Sailortown

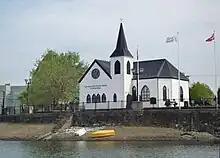
Norwegian Church Cardiff, in Tiger Bay's sailortown

During the nineteenth century as Cardiff's coal exports grew, so did its population; as dockworkers and sailors from across the world settled in neighbourhoods close to the docks, known as Tiger Bay (see also Butetown). This included immigrants from a wide variety of nationalities including Norwegian, Somali, Yemeni, Spanish, Italian, Caribbean, and Irish, helped to create the unique multicultural character of the area.